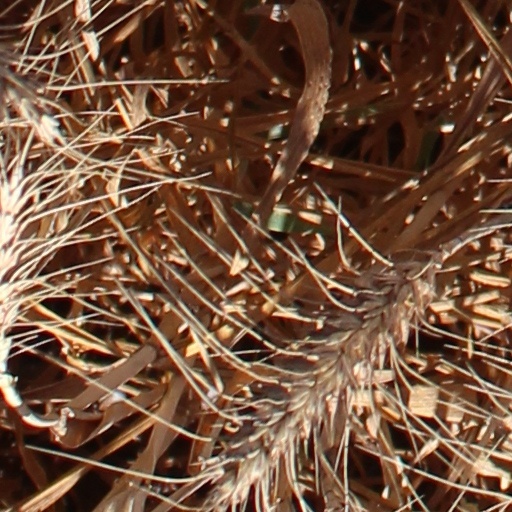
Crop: wheat